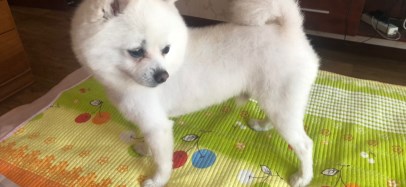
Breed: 1936-n000005-Pomeranian